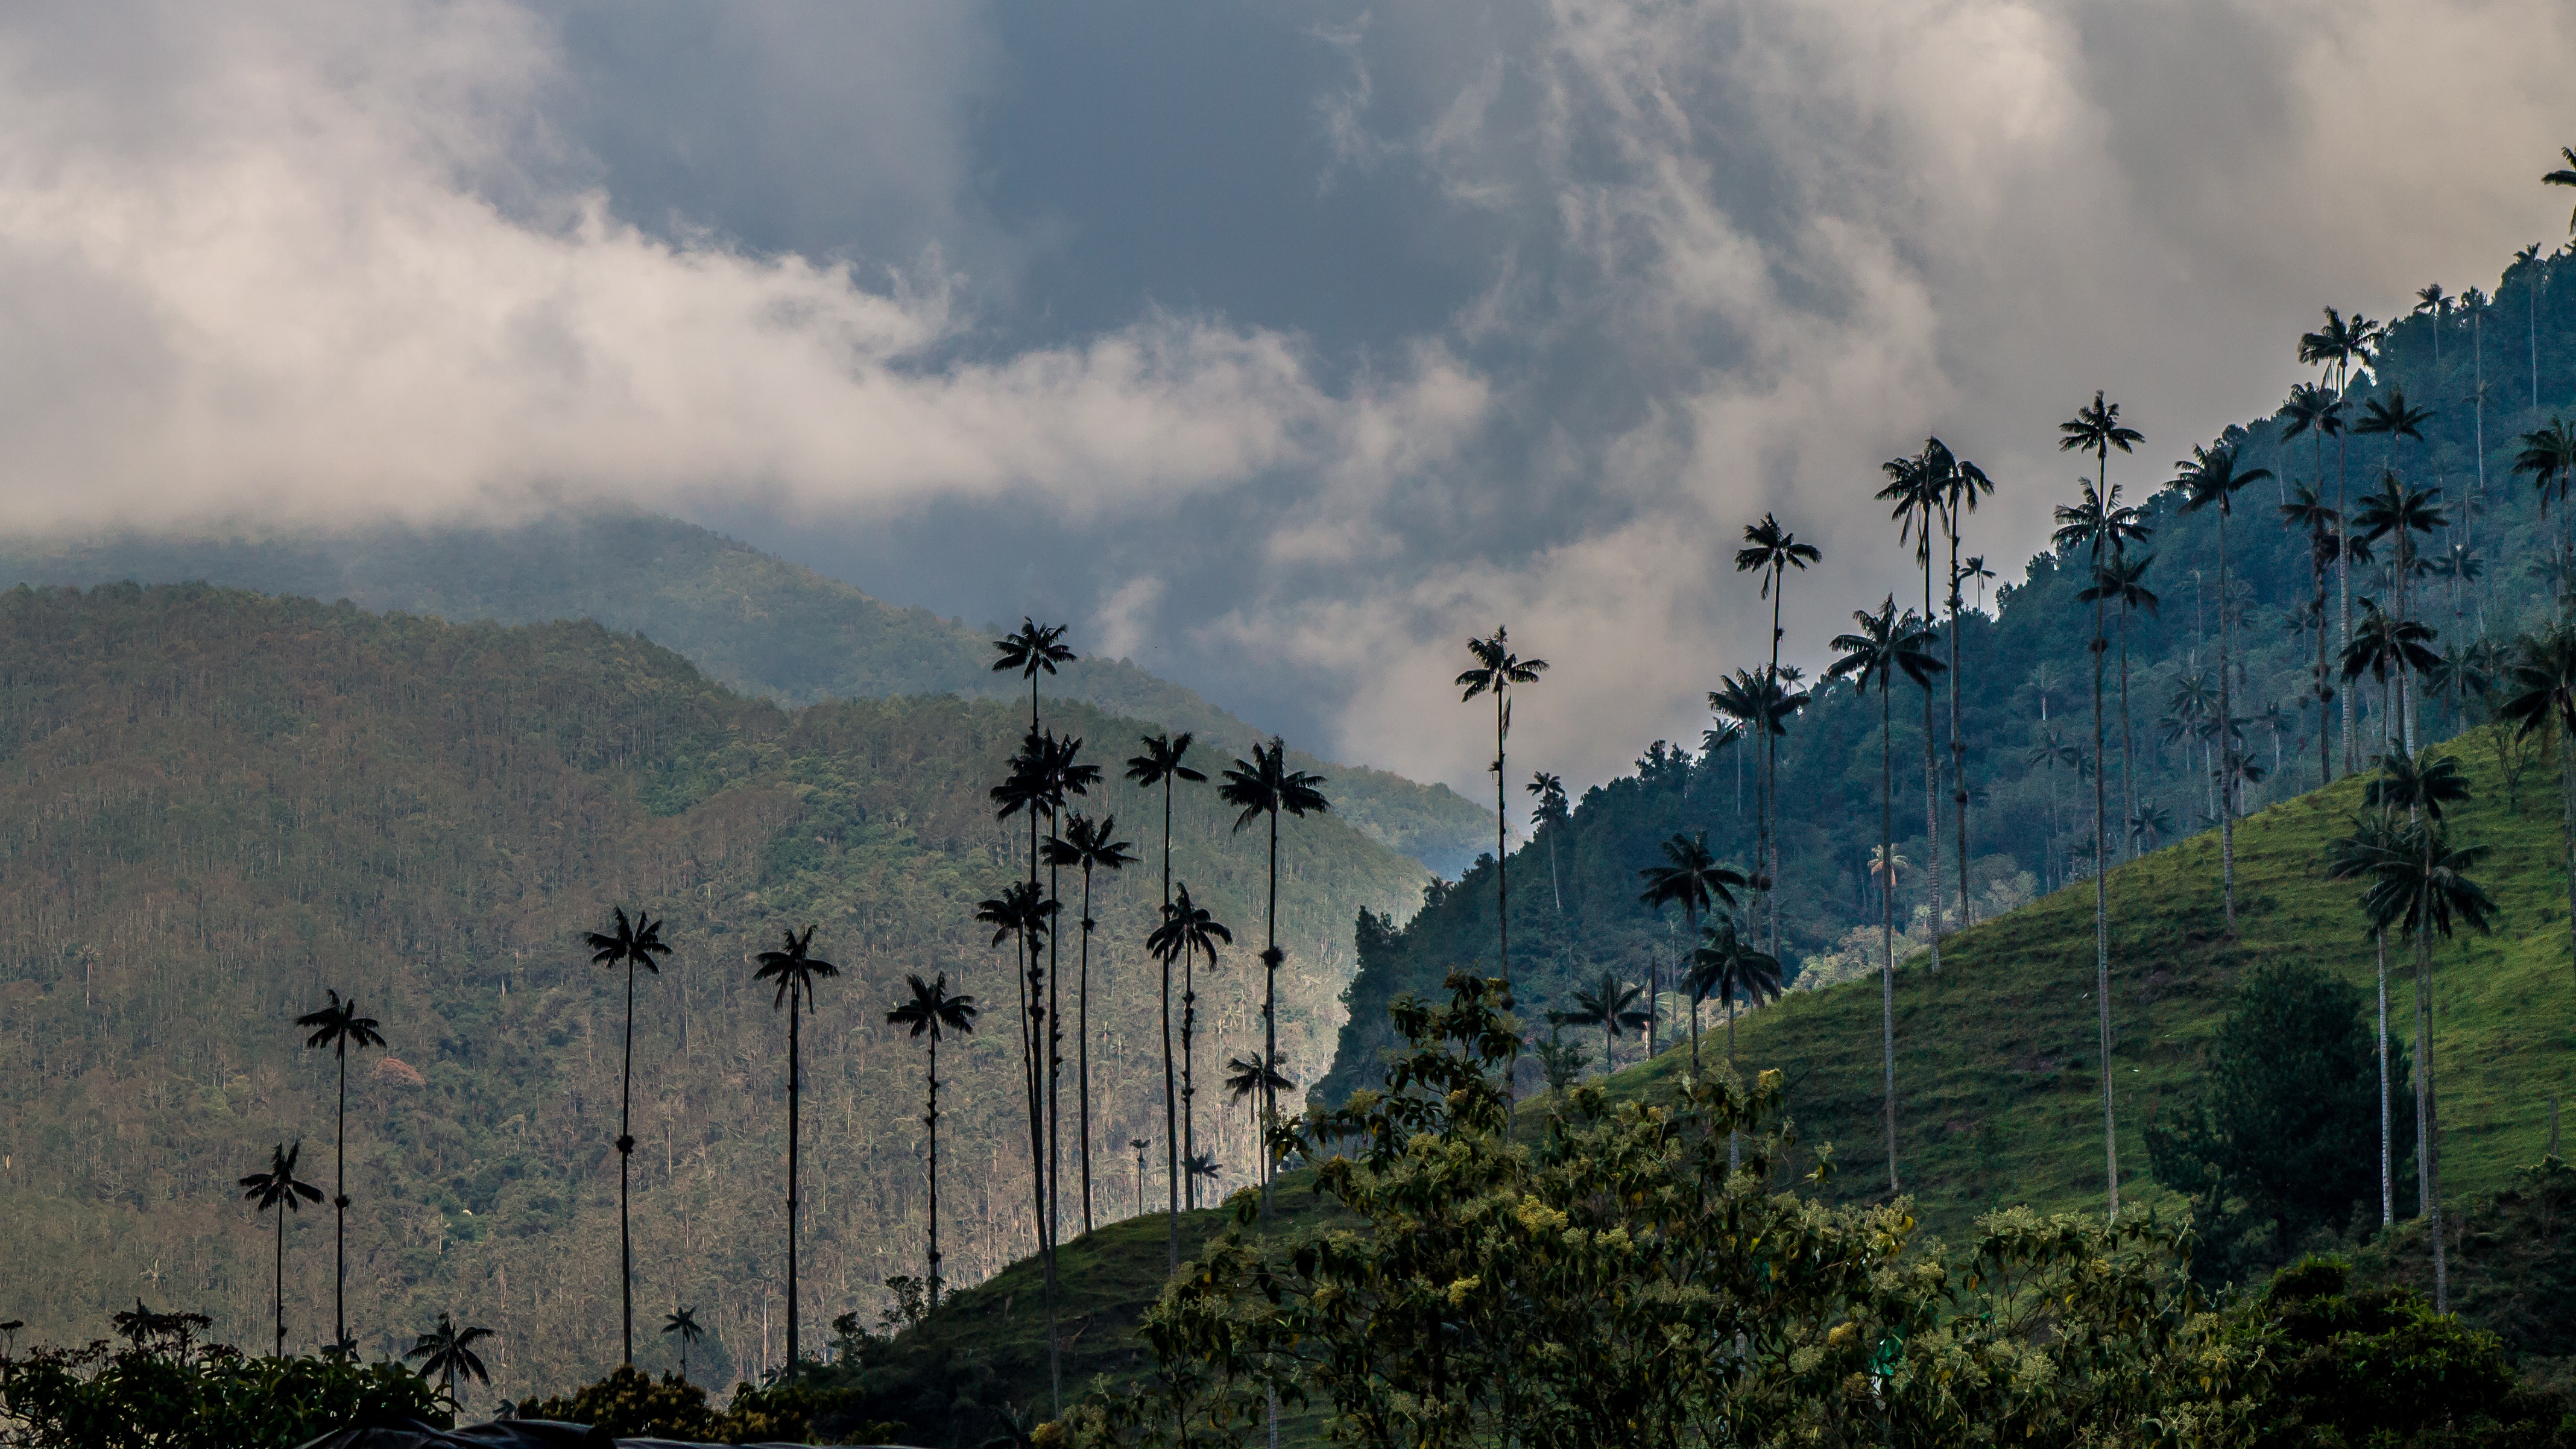
tree, nature, forest, wilderness, mountain, cloud, sky, morning, hill, wind, valley, mountain range, rural area, atmospheric phenomenon, mountainous landforms